Byåsen

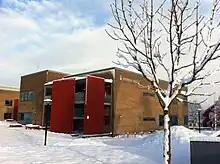
Byåsen School

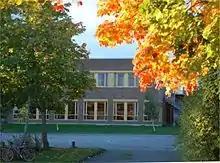
Hallset School

As a consequence of its position above the rest of the city (from above sea level) there is more snow on Byåsen during the winter than in lower parts of Trondheim. Bymarka, located on the southern and western part of Byåsen, is a large recreational area with forest and lakes, which is very popular for cross country skiing in the winter season. The weather conditions and the extensive network of cross country tracks in this area helped Granåsen, an outdoor winter sporting arena situated at the south end of Bymarka, in hosting the FIS Nordic World Ski Championships in 1997. Trondheim Golfklubb golf course is also based on Byåsen, although these same weather conditions complicate matters and shortens the season. There is also an 18-hole golf course located at Byneset in the western lowland area of Trondheim.